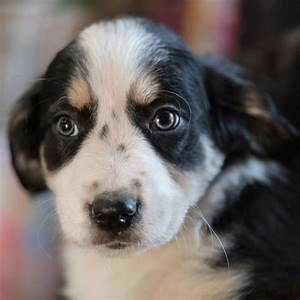
Label: cane